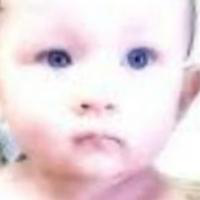
Age group: age 01-10